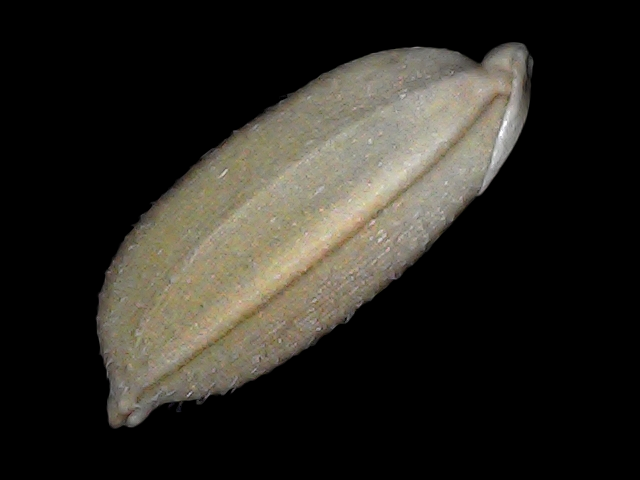
Rice variety: Br22